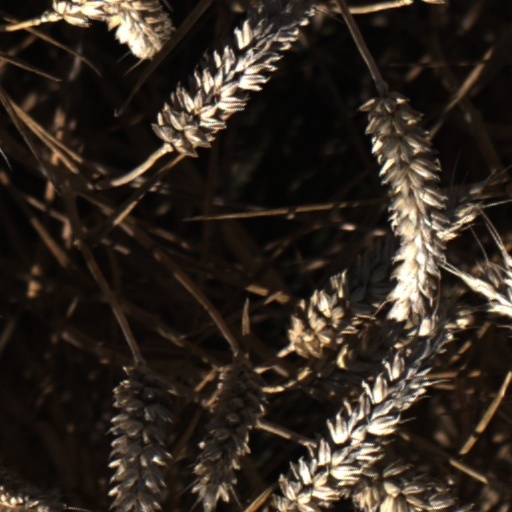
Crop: wheat